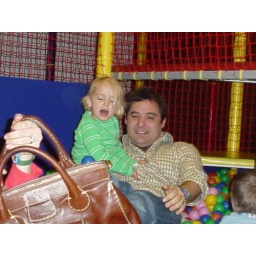
in the ball ocean